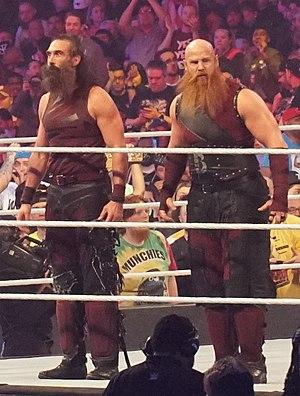
Luke Harper & Erick Rowan était une équipe de catcheurs heel composée de Luke Harper et Erick Rowan. Ils travaillaient à la World Wrestling Entertainment.
Jonathan Huber est un catcheur américain. Il travaille actuellement à All Elite Wrestling sous le nom de Brodie Lee.